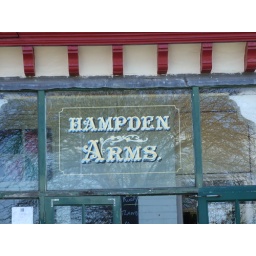
2009-02-14 The Hampden Arms glass sign South Heighton near Newhaven East Sussex